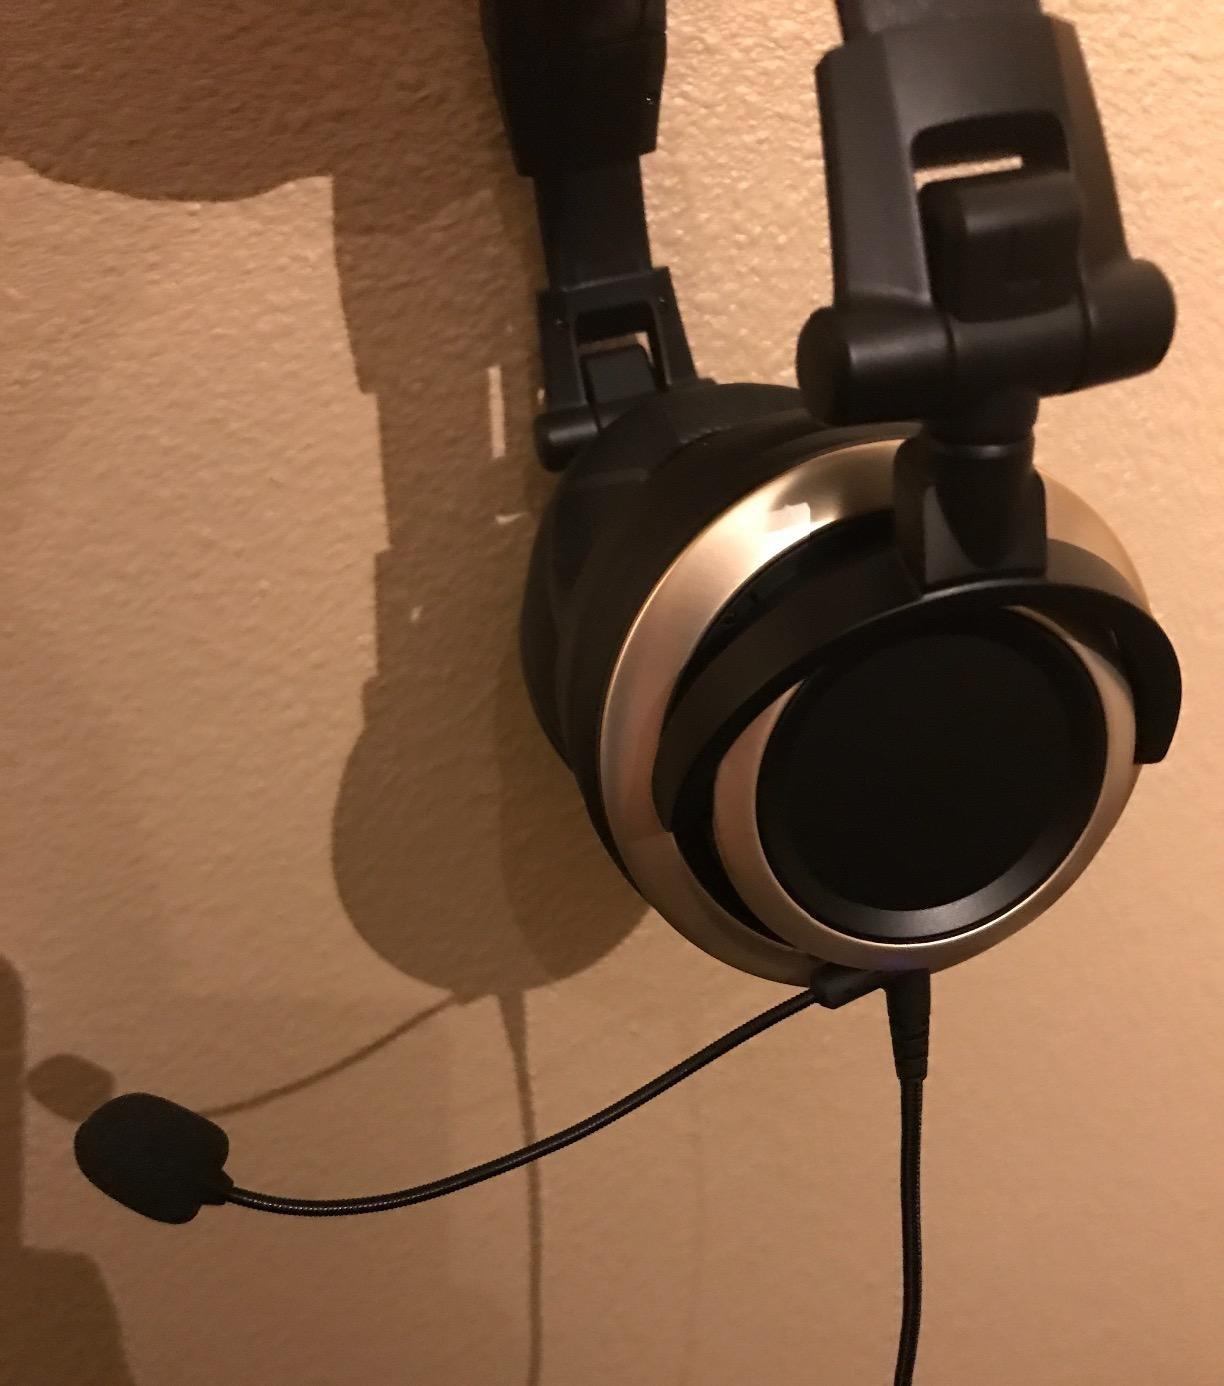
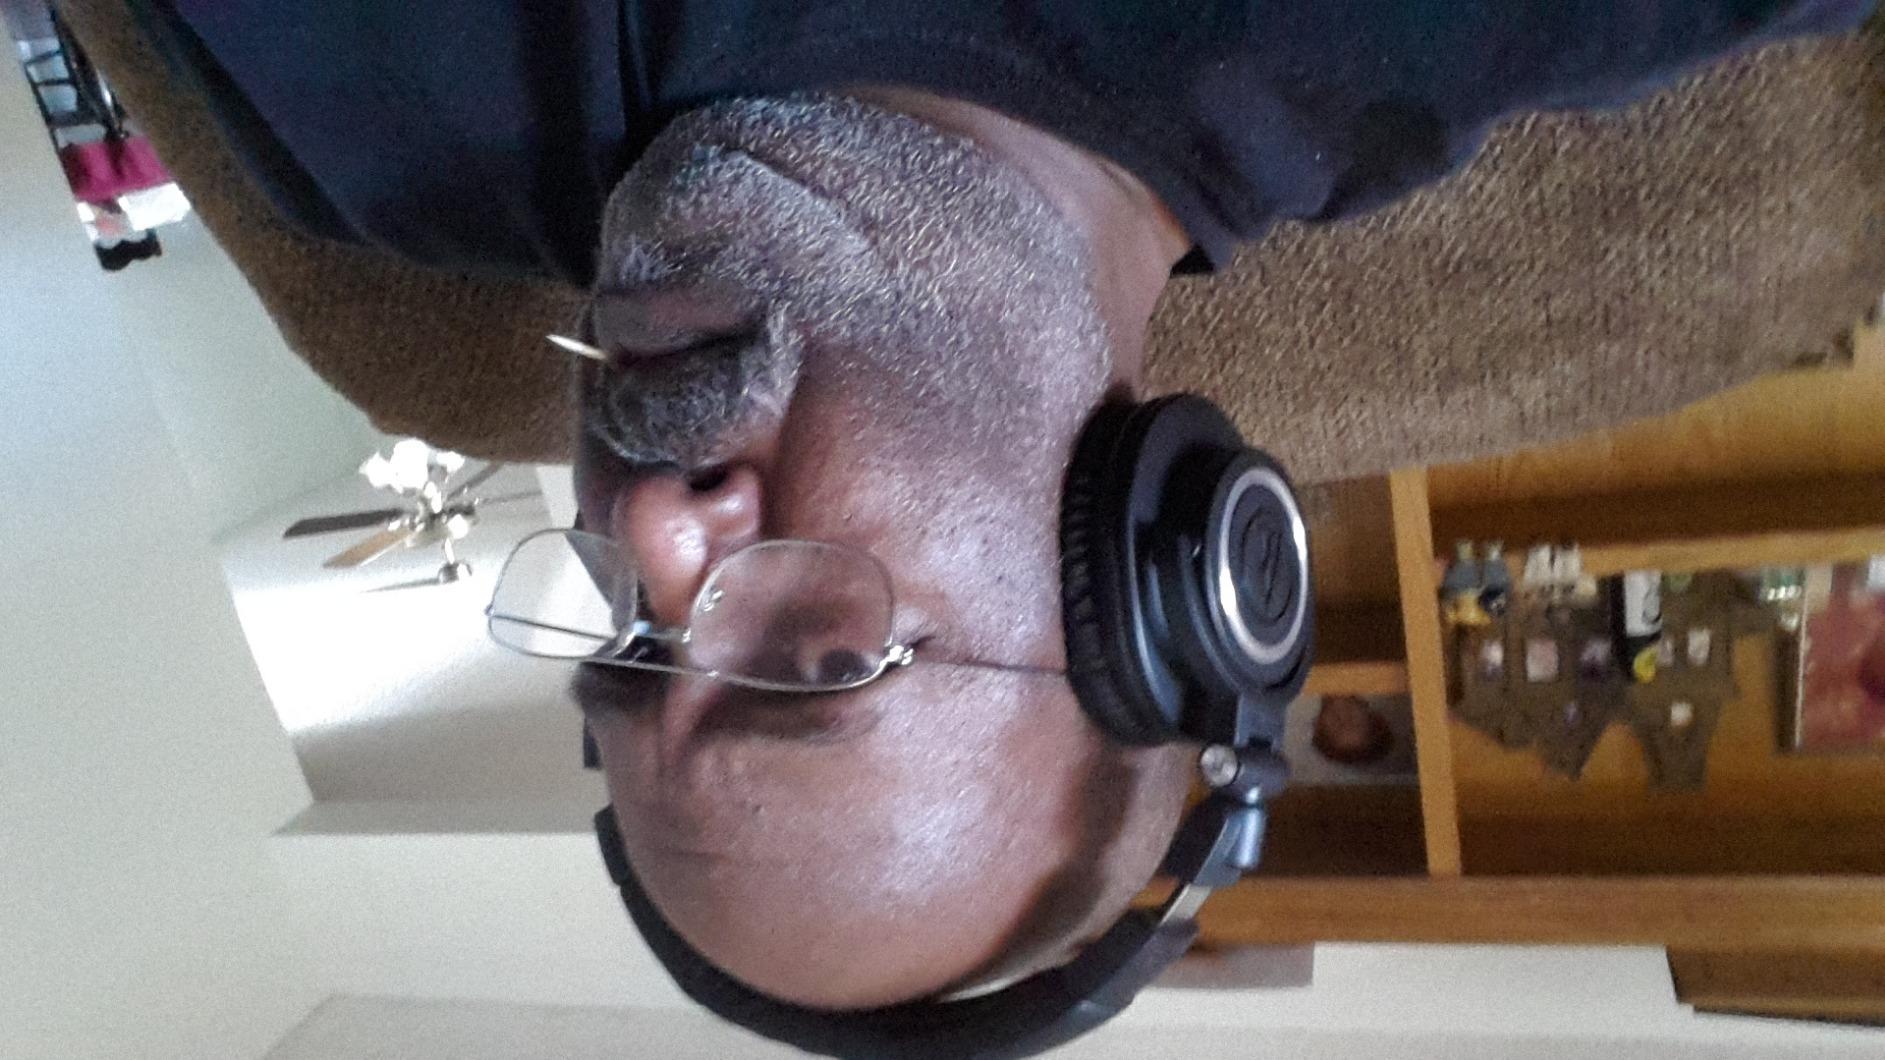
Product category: headphones
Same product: no